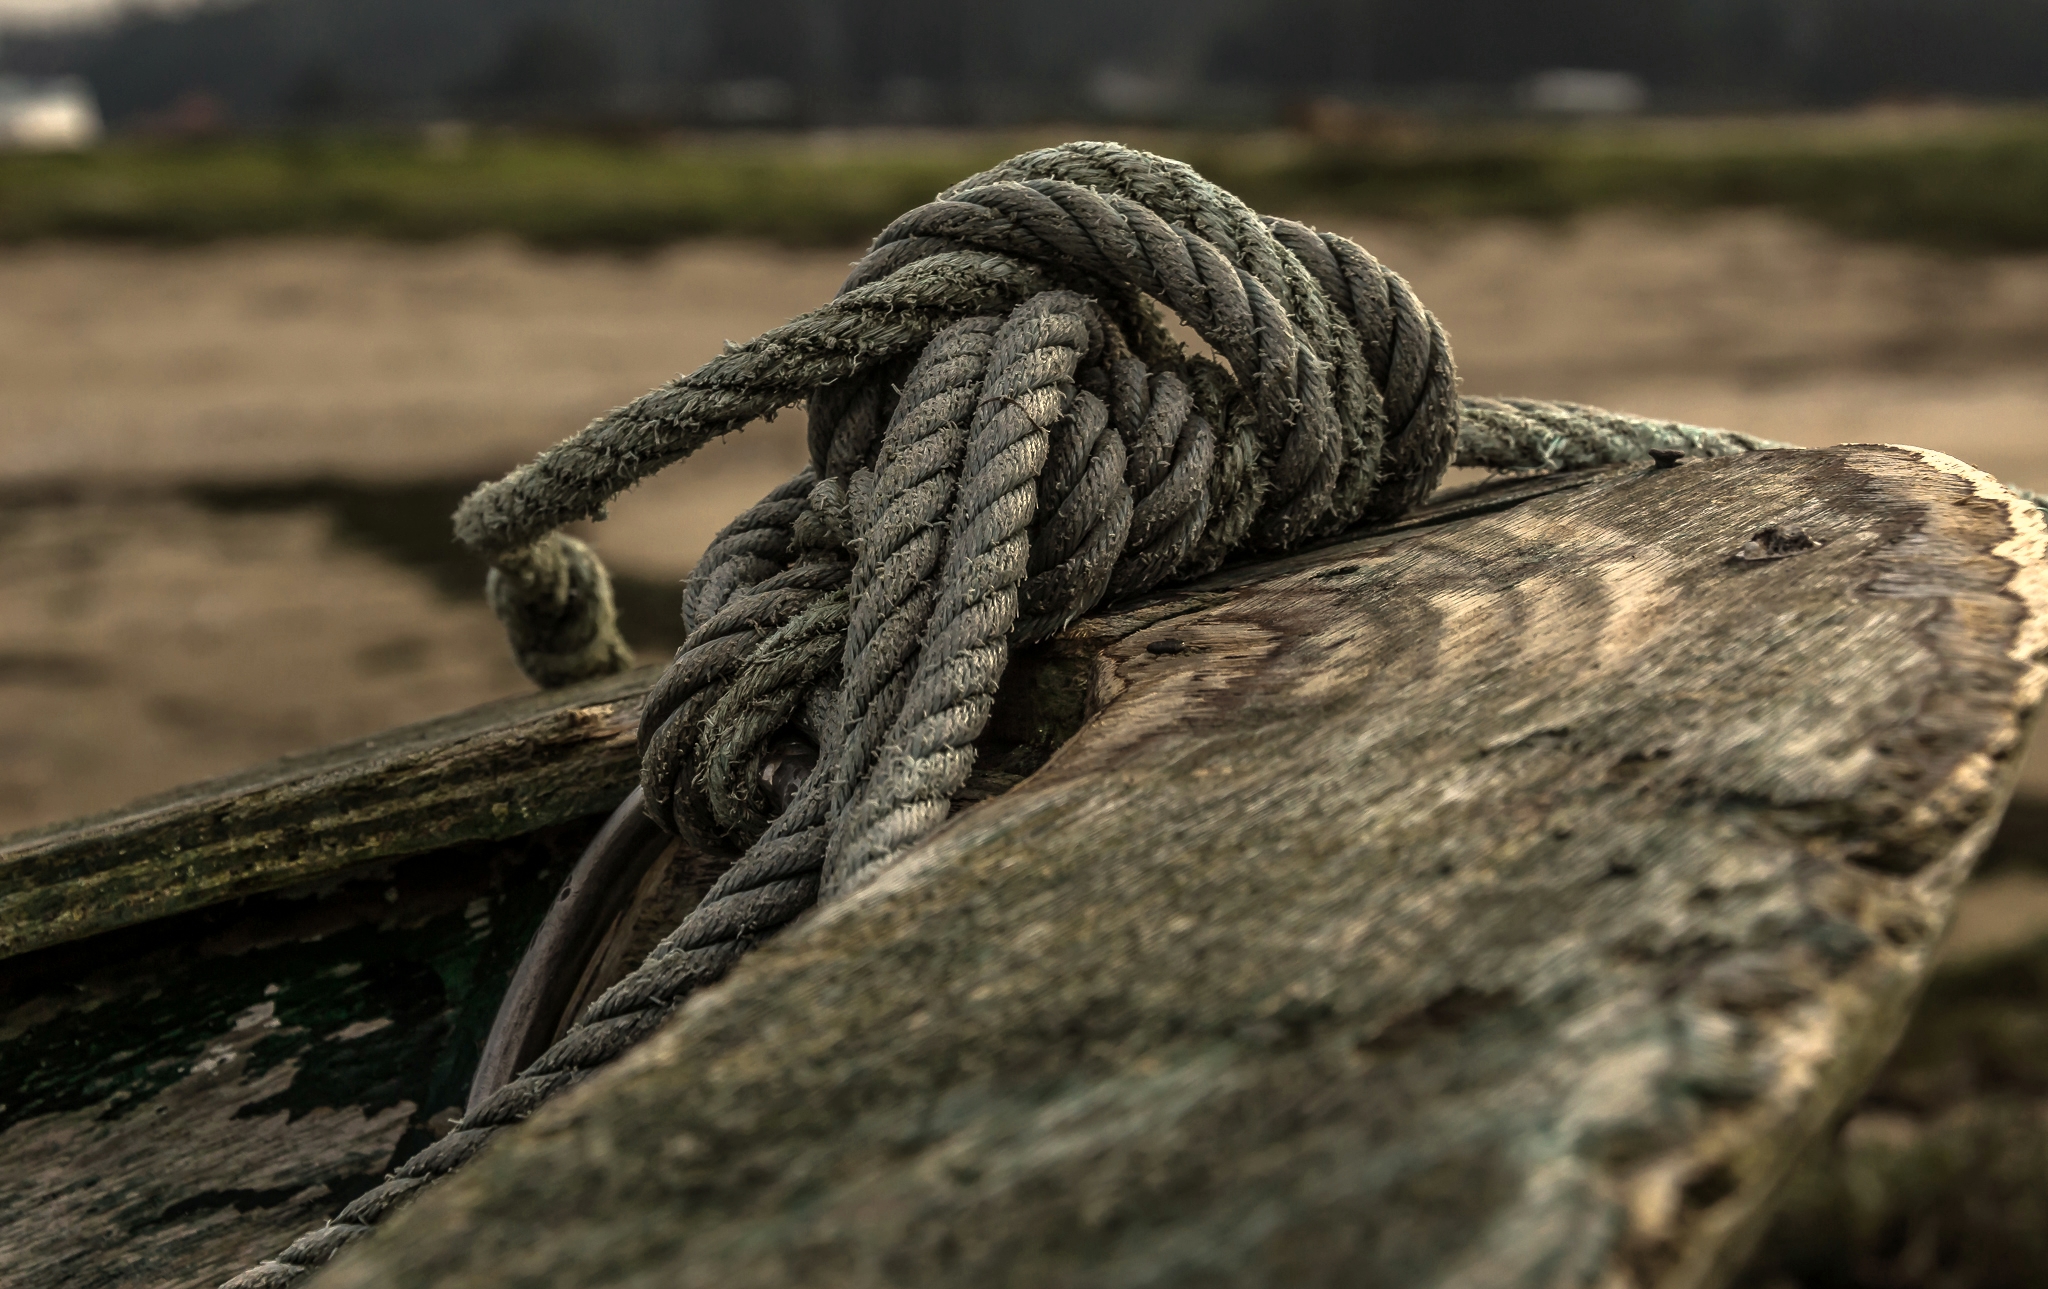
nature, rope, photo, reptile, close up, tamron18270mmpzd, tamron18270, a77, g, ggl1, gaby1, xovesphoto, varios, some, sonya77, gabrielcorua, xelodegalicia, 18270